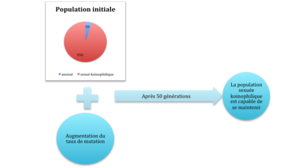
Dans le modèle de Koeslag, le maintien de la population sexuée koinophilique est possible quand le taux de mutation est fort.
La koinophilie désigne une préférence pour les partenaires sexuels potentiels les plus communs comportementalement, ou ayant les caractères phénotypiques les plus habituels dans le groupe.